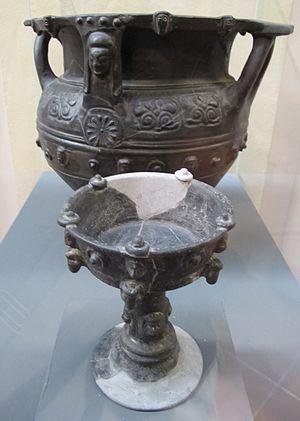
La Nécropole de Poggio Buco se situe à Poggio Buco, à proximité de Pitigliano, une commune de la province de Grosseto en Toscane.